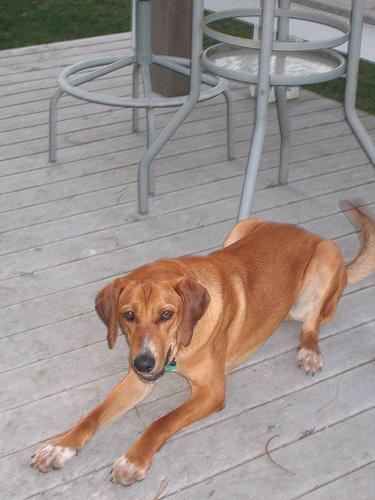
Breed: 207-n000045-redbone